Ferzende

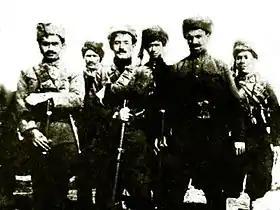
"From left to right:" Sipkanlı Halis Bey, Ihsan Nuri Pasha, Hasenanlı Ferzende Bey

Ferzende or Ferzende Beg (Kurdish: "Ferzende Begê Hesenî", Turkish: "Hasenanlı Ferzende Bey" born 1889 in Hınıs, Erzurum - 1939; Qasr-e Qajar Prison, Tehran, Iran), was a Kurdish Heseni tribesman, soldier and politician.